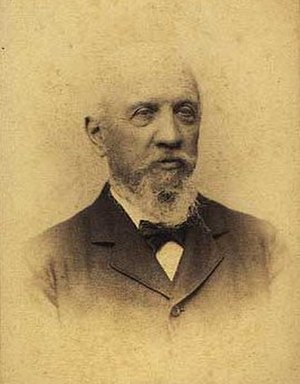
Ferdinand Tutein
Ferdinand Tutein
Frederik Christian Ferdinand Tutein var en dansk godsejer og politiker.